Harald Smith

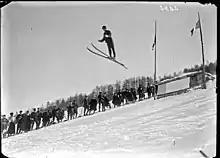

Harald Smith (29 June 1879 – May 1977) was a Norwegian Nordic skier who won the Holmenkollen medal in 1904.